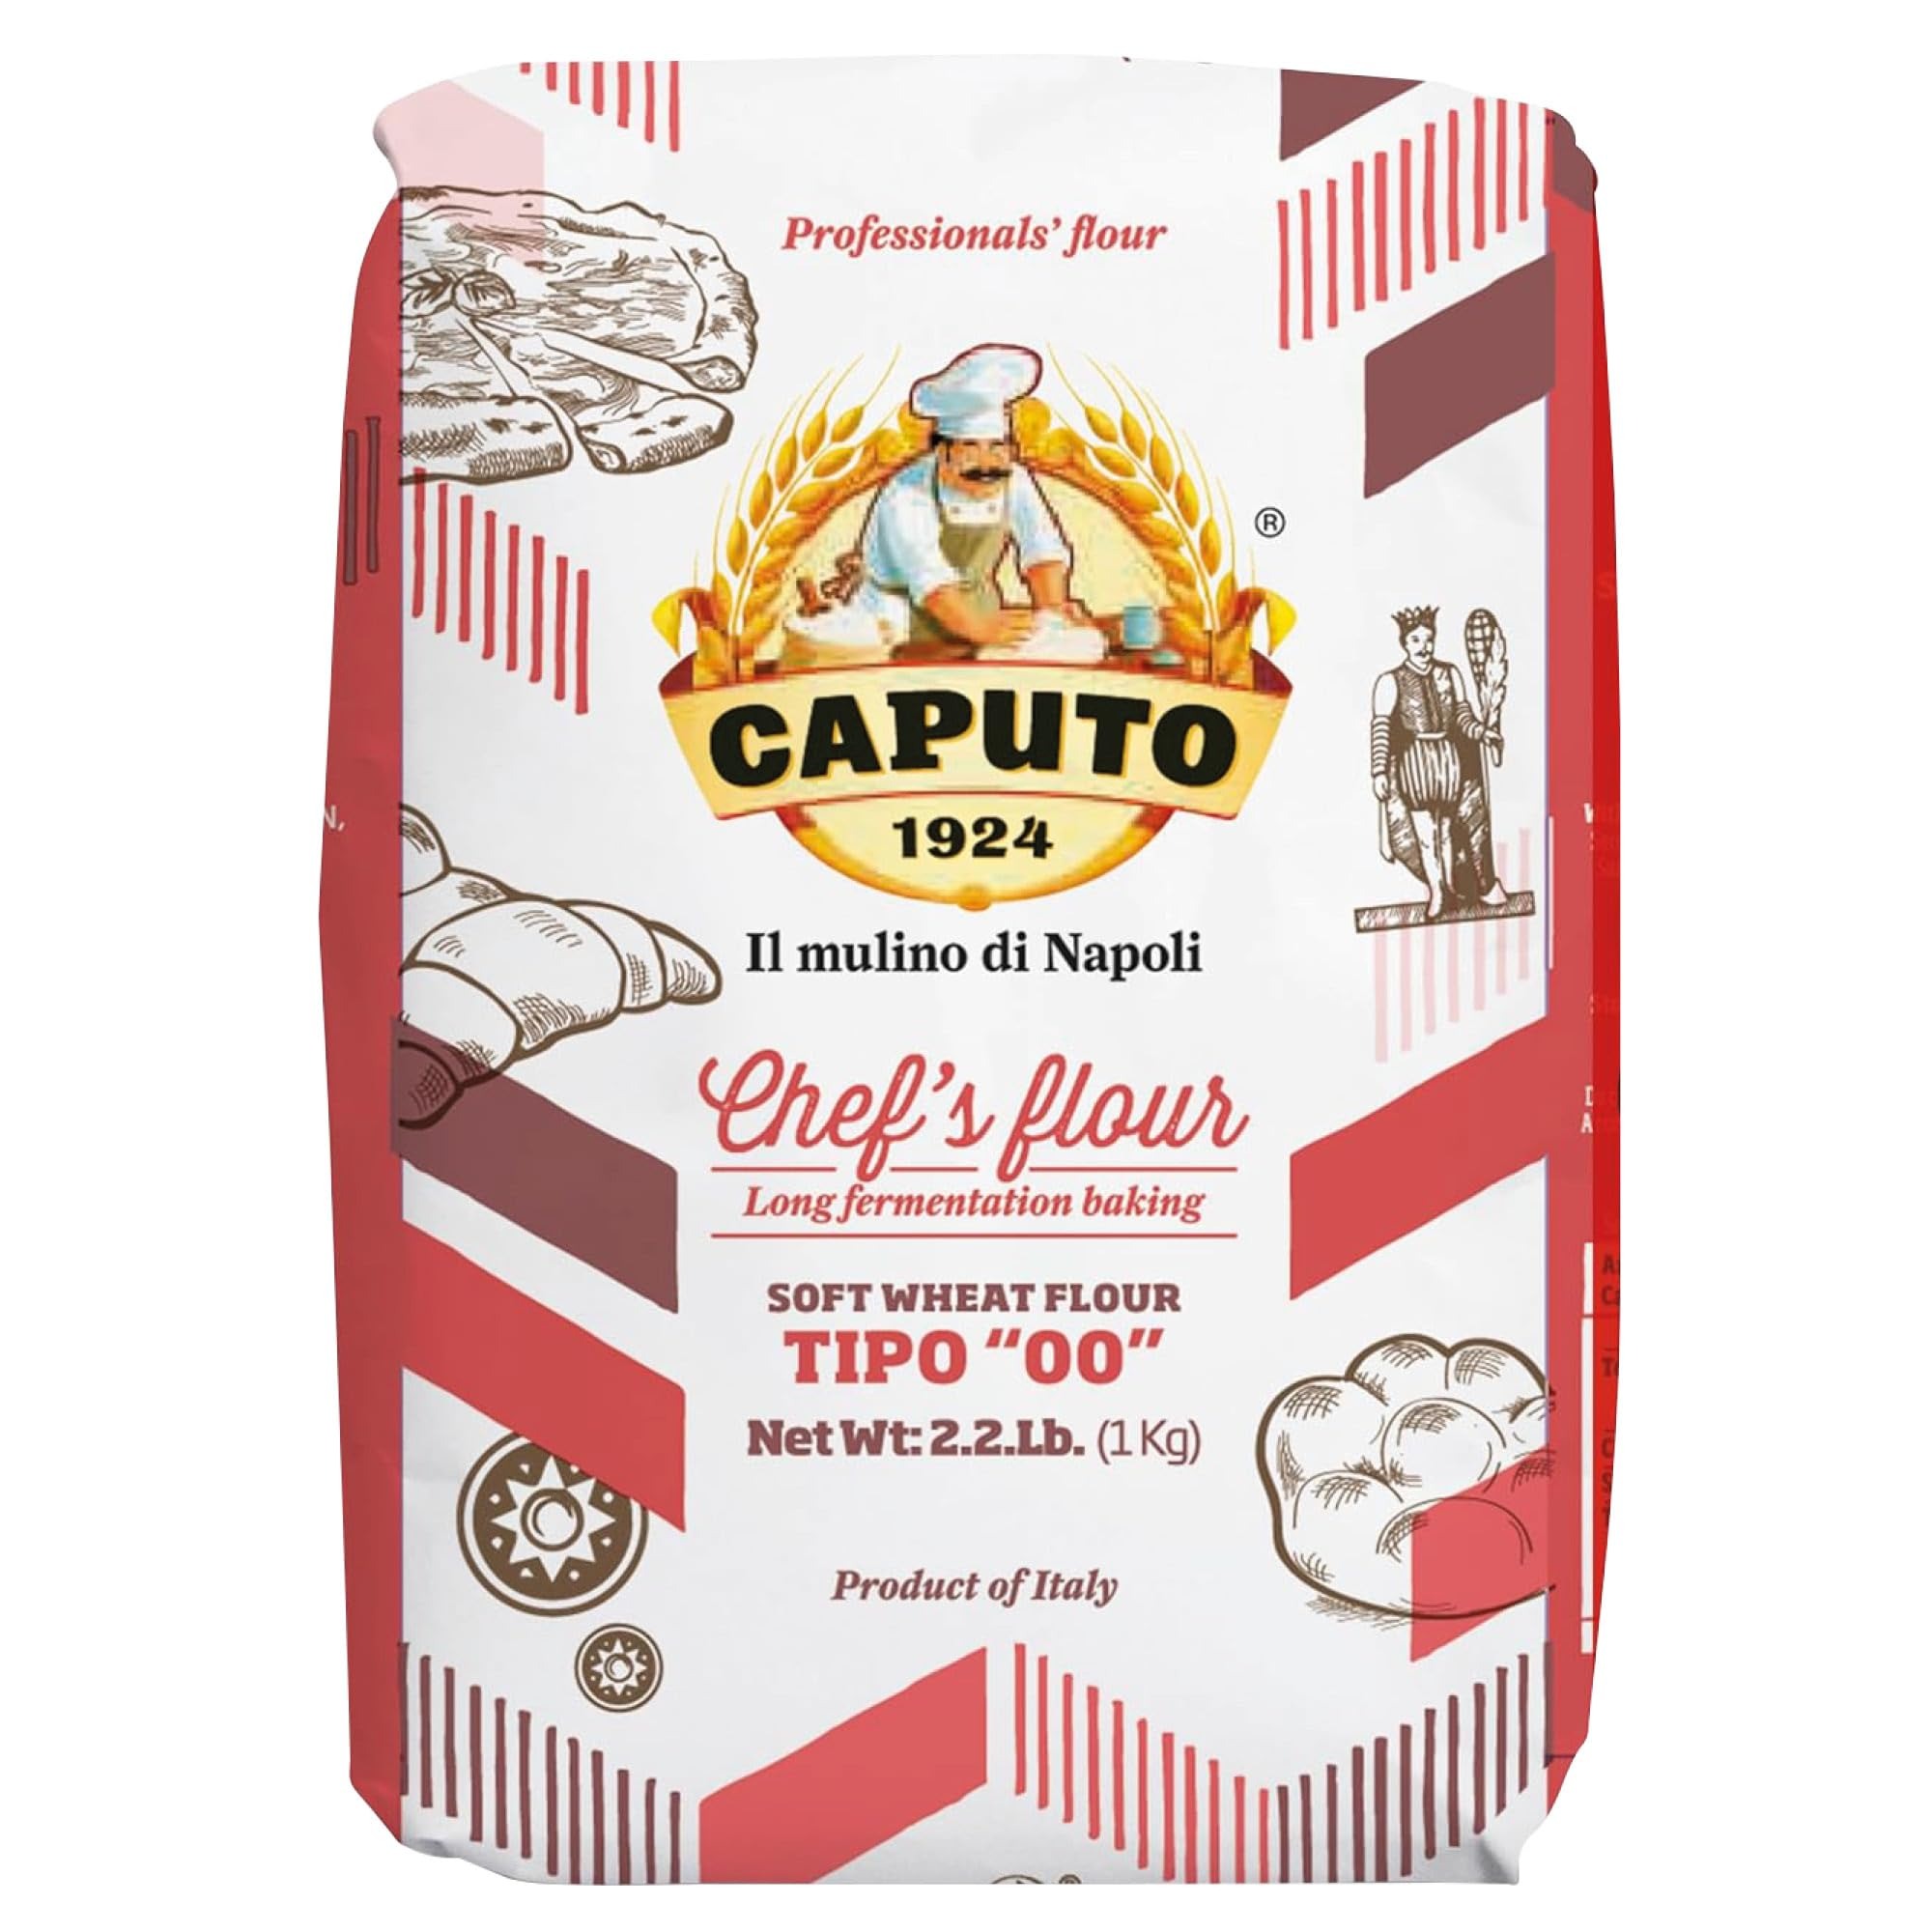
Item Name: Antico Molino Caputo Chef's Flour Tipo "00" 1 Kg (Four 2.2 Lb Bags)
Value: 141.1
Unit: Ounce

Price: 14.665